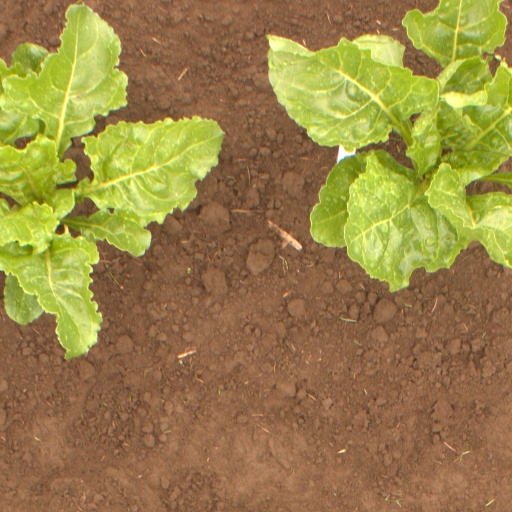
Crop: sugar beet